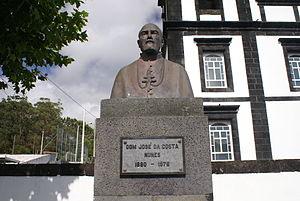
José da Costa Nunes est un cardinal portugais de l'Église catholique du XXᵉ siècle, nommé par le pape Jean XXIII.